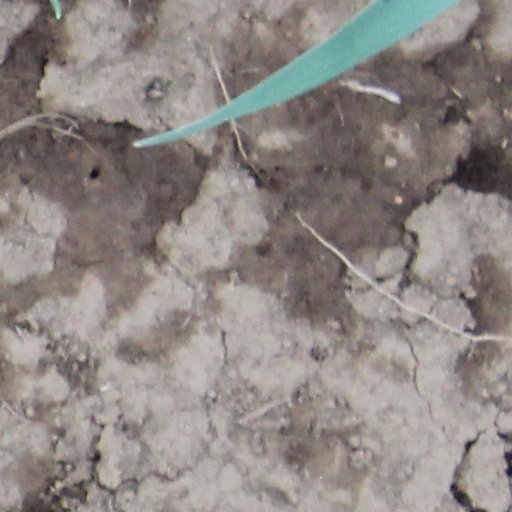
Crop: wheat